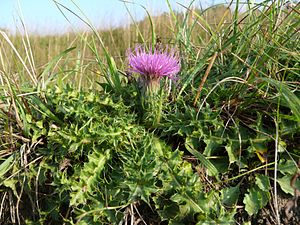
Lav tidsel
Lav tidsel er en 10-30 centimeter høj plante i kurvblomst-familien. Bladene er rosetstillede med stive, stikkende torne og oftest skinnende overside. Den 2-4 centimeter brede blomsterkurv er enlig og meget kortstilket.